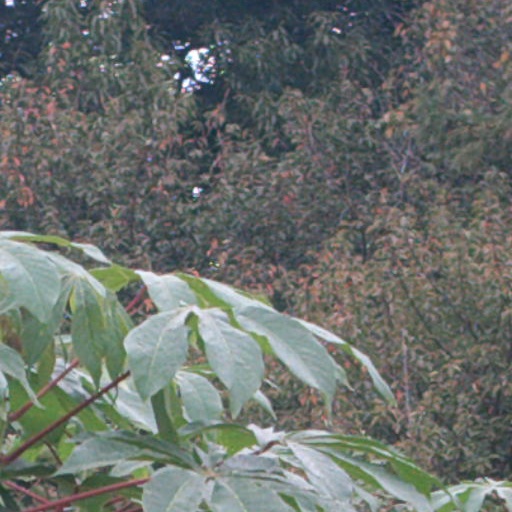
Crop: cassava